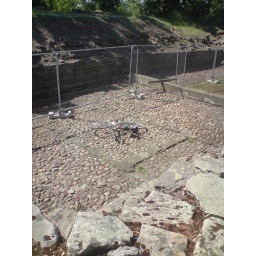
bike in castle